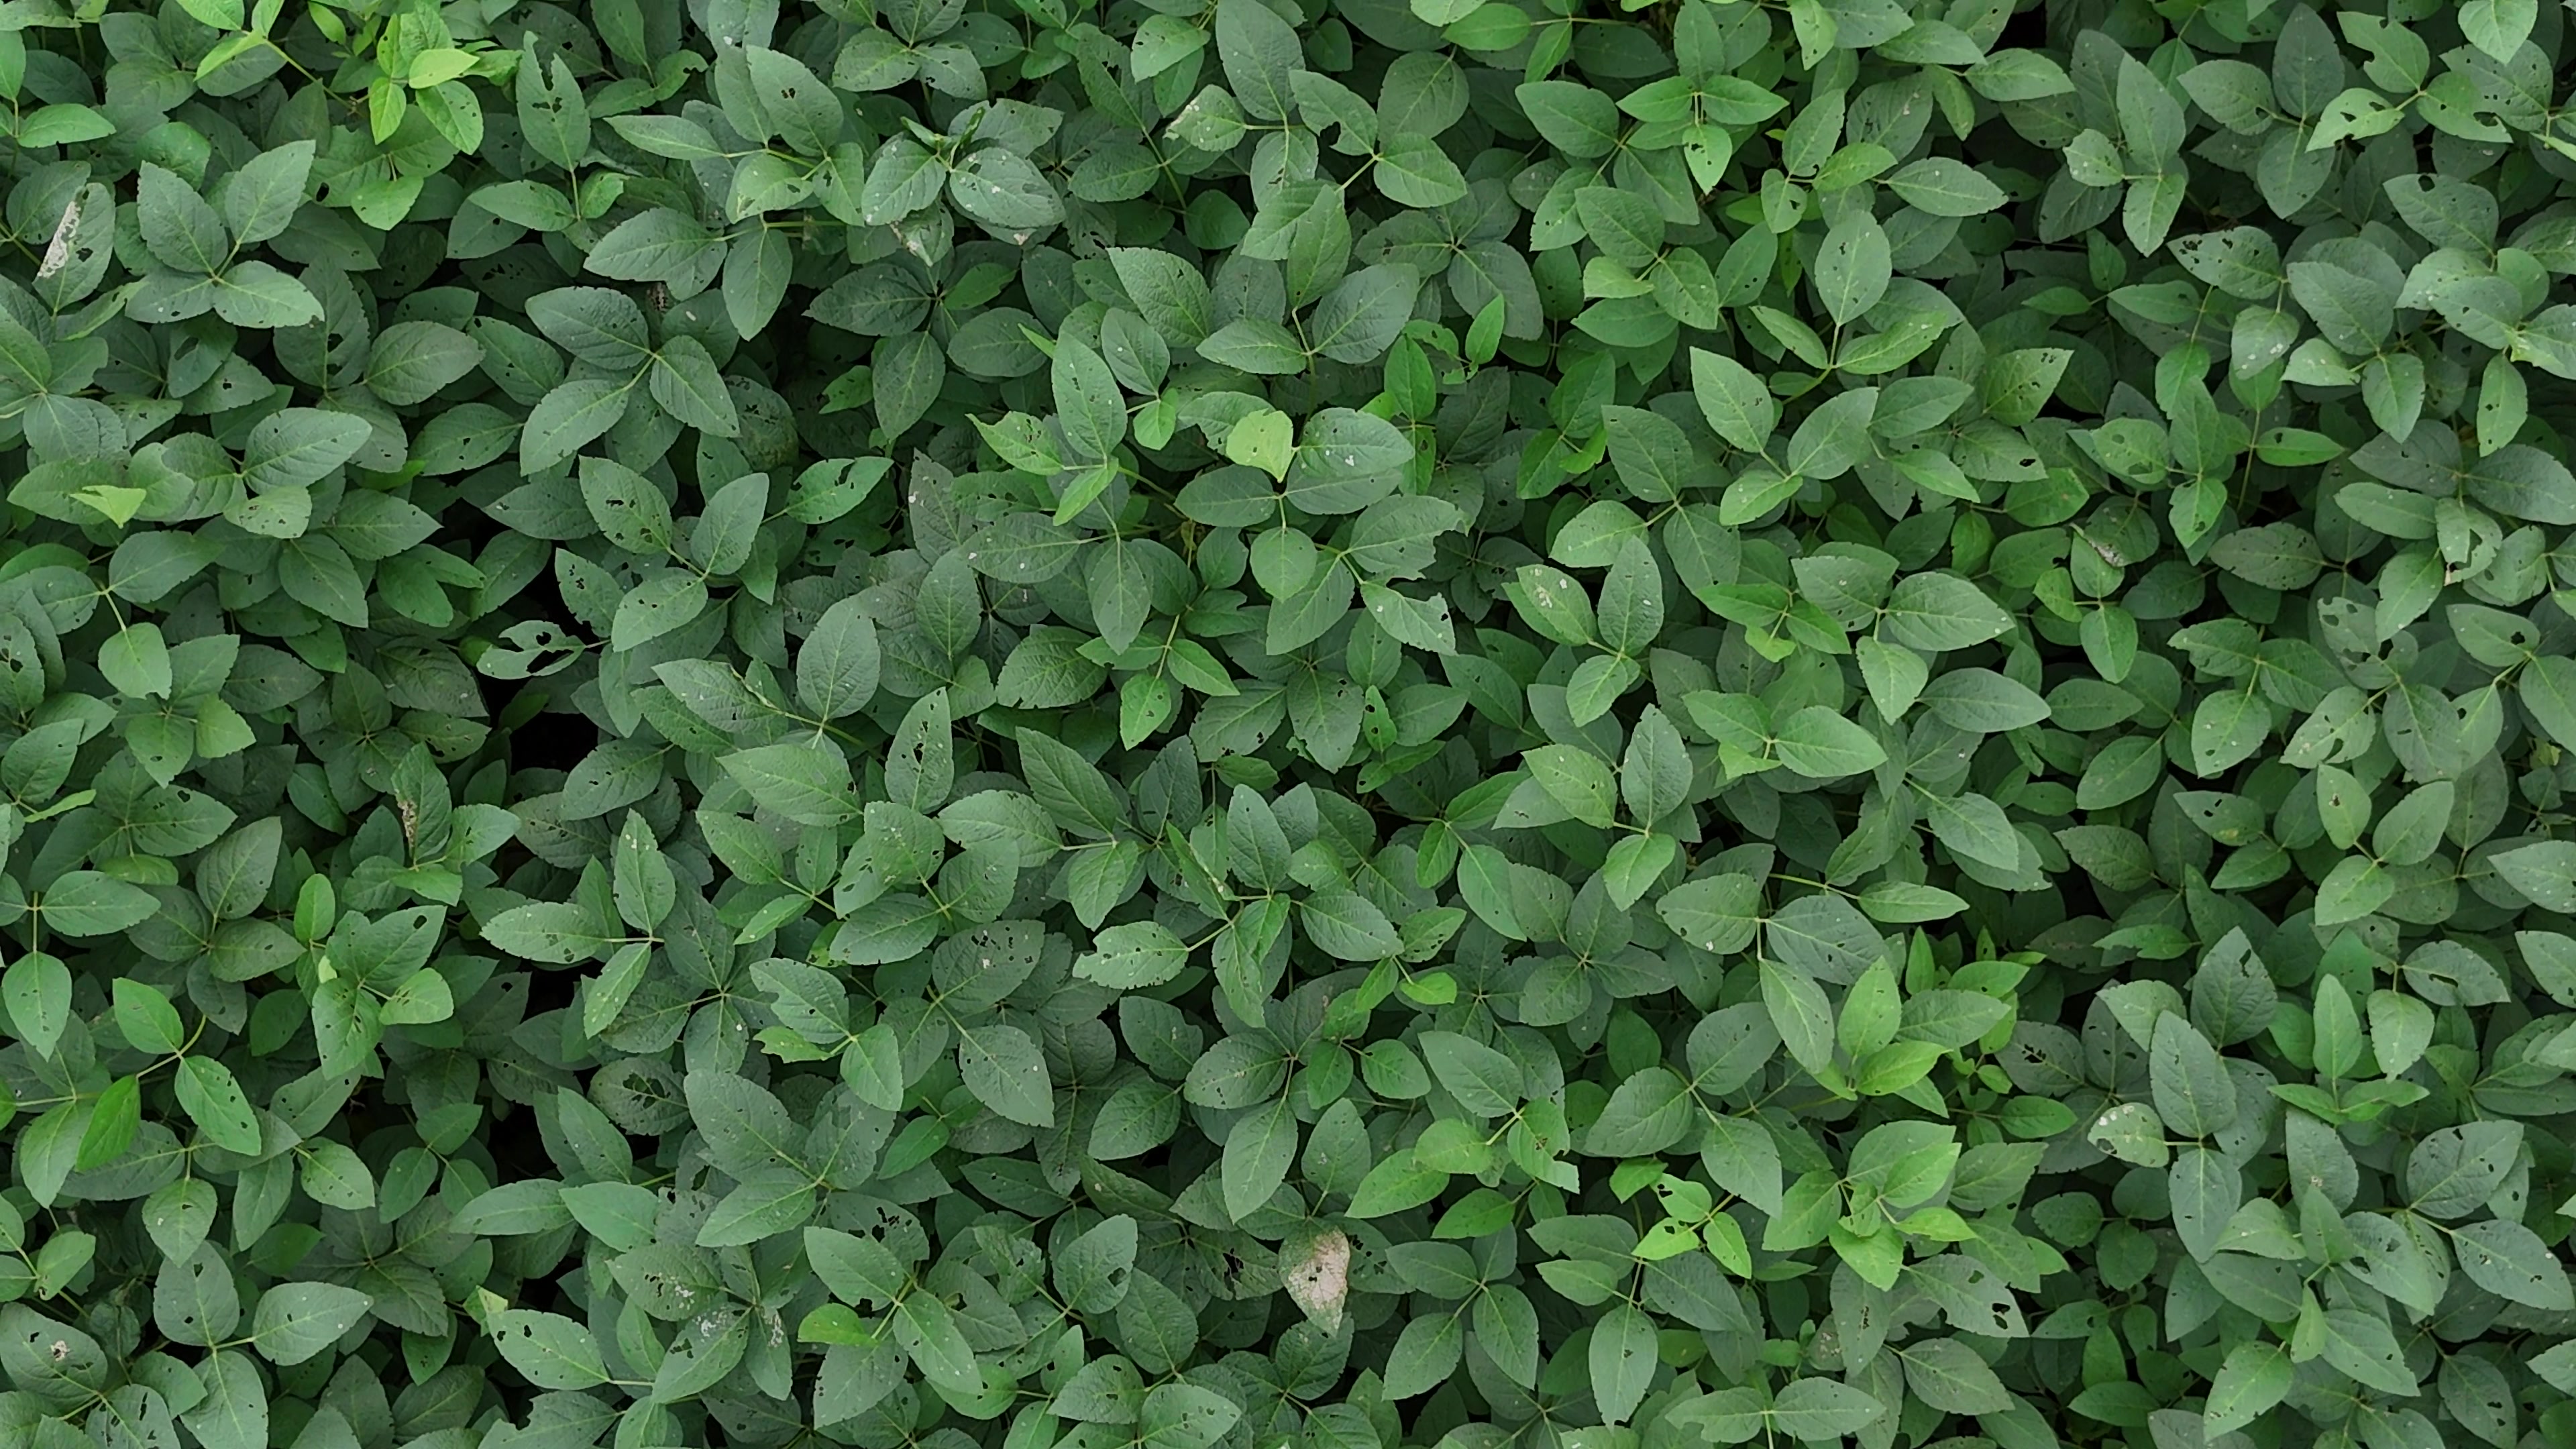
Label: Semilooper_Pest